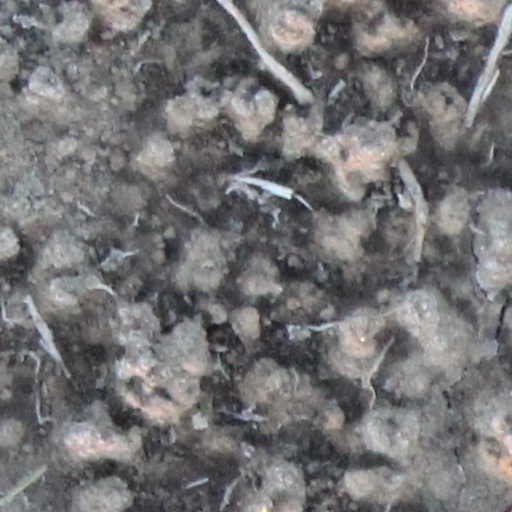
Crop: wheat